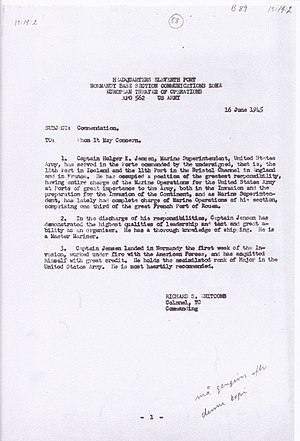
Holger Christen Jensen
Anbefaling af Holger Jensen
Anbefaling af Holger Jensen
Holger Christen Jensen var en dansk styrmand og havnemester i Nørresundby. Holger Jensen modtog for sin indsats på invasionsfronten i Frankrig og før den tid i Island og England Medal of Freedom.